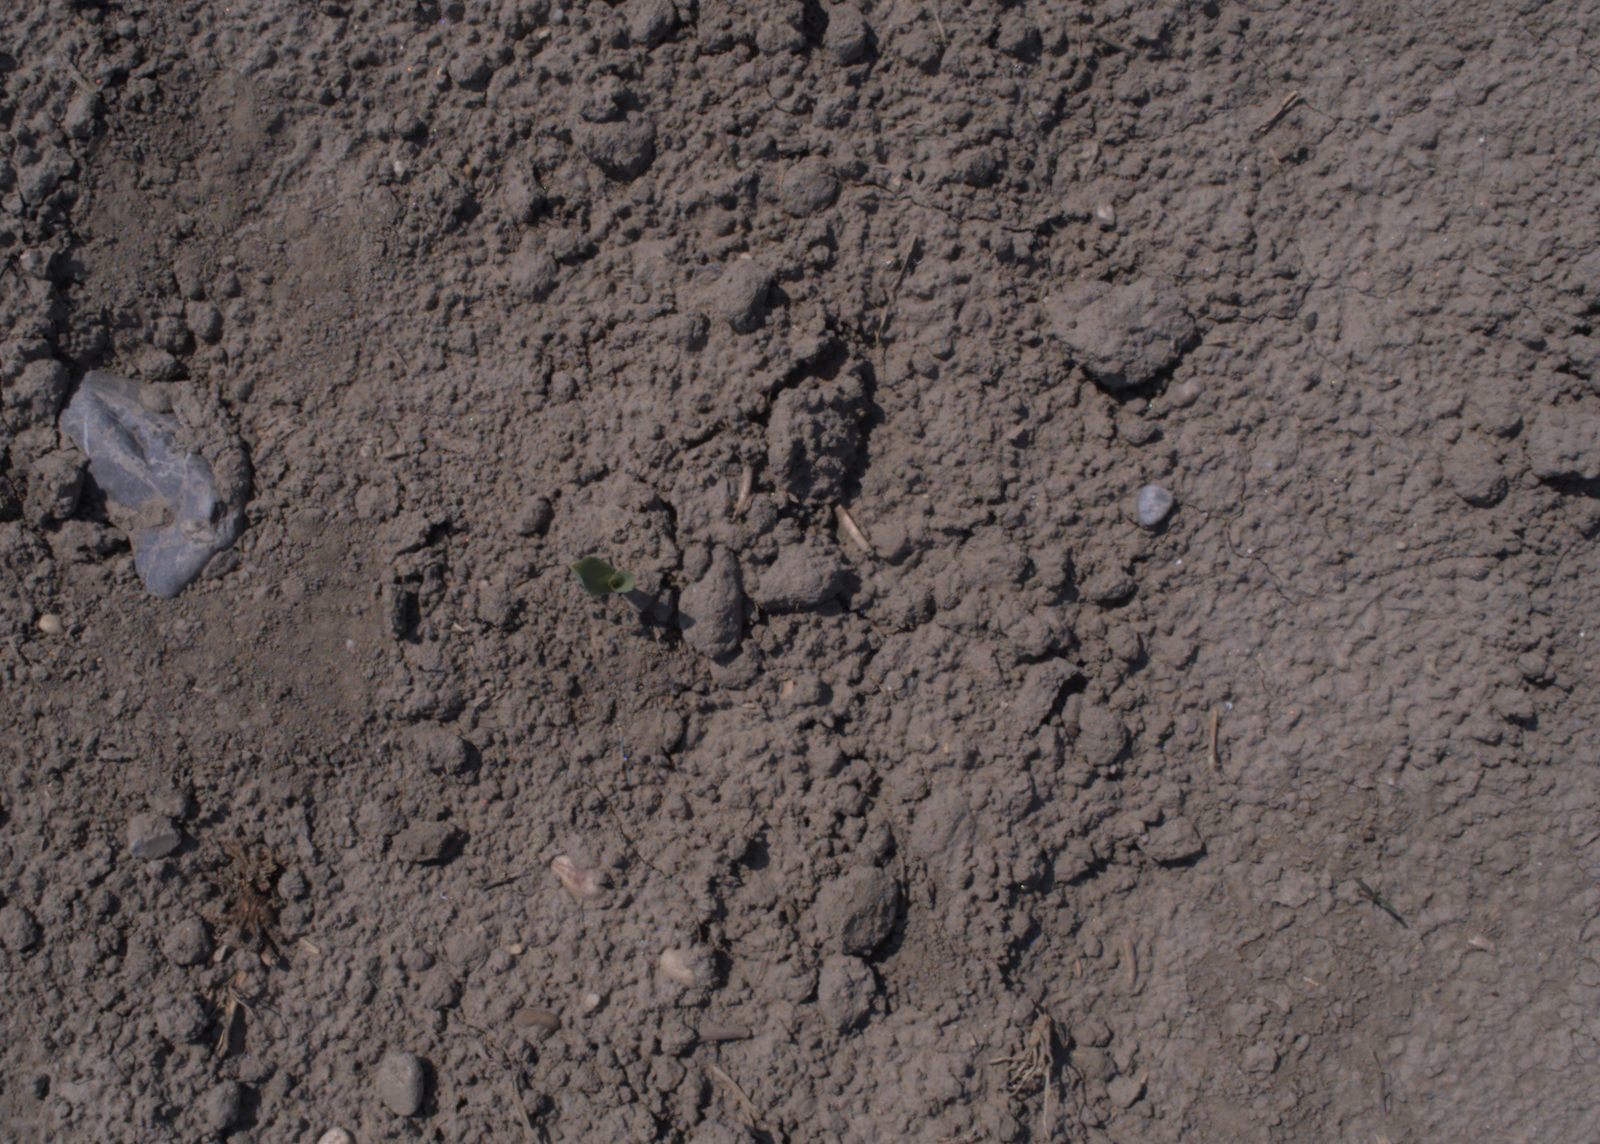
Capture date: 10.08.2020 12:03:38
Weather: sunny
Wind: light
Seeding date: 21.07.2020
Plant canopy height (mm): 930